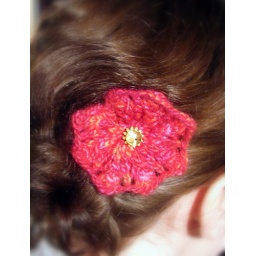
red flower in hair